Premierships of Maurice Duplessis

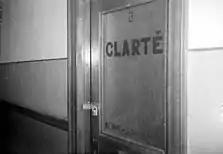
The office of "La Clarté," a weekly publication of the Quebec branch of the Communist Party of Canada, was padlocked in 1937 on the order of provincial authorities

This was, however, where the similarities with the electoral pledges ended. Despite assurances that he would reform the economy, the policies he pursued largely mirrored those of the Liberals his party had just deposed. He also opened the province to more foreign capital, notably to Robert R. McCormick, an American media mogul and an outspoken critic of the New Deal policies, who built a new paper plant in Baie-Comeau. Duplessis also resented the idea of nationalization of hydroelectric plants, as some ALN members proposed while the Union Nationale was still a coalition. This attracted accusations of hypocrisy from his adversaries, and even some members of his own party were not happy with what they saw was "selling off Quebec to the foreigners". These MLAs formed the Parti National.